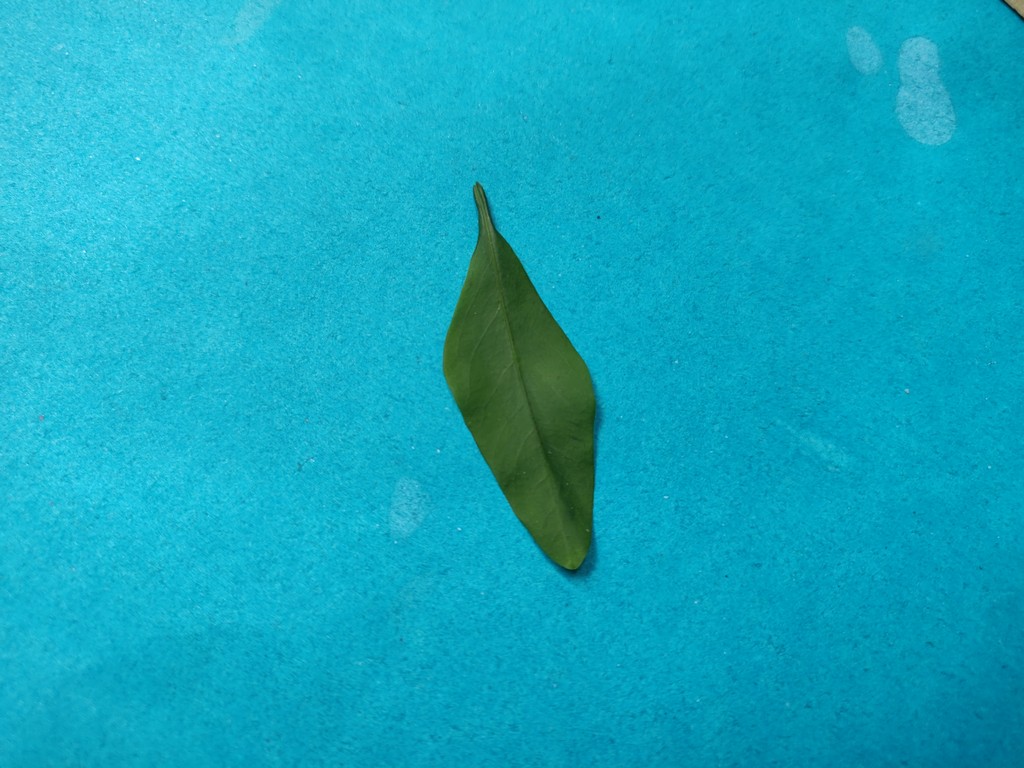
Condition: Healthy
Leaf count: single
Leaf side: front